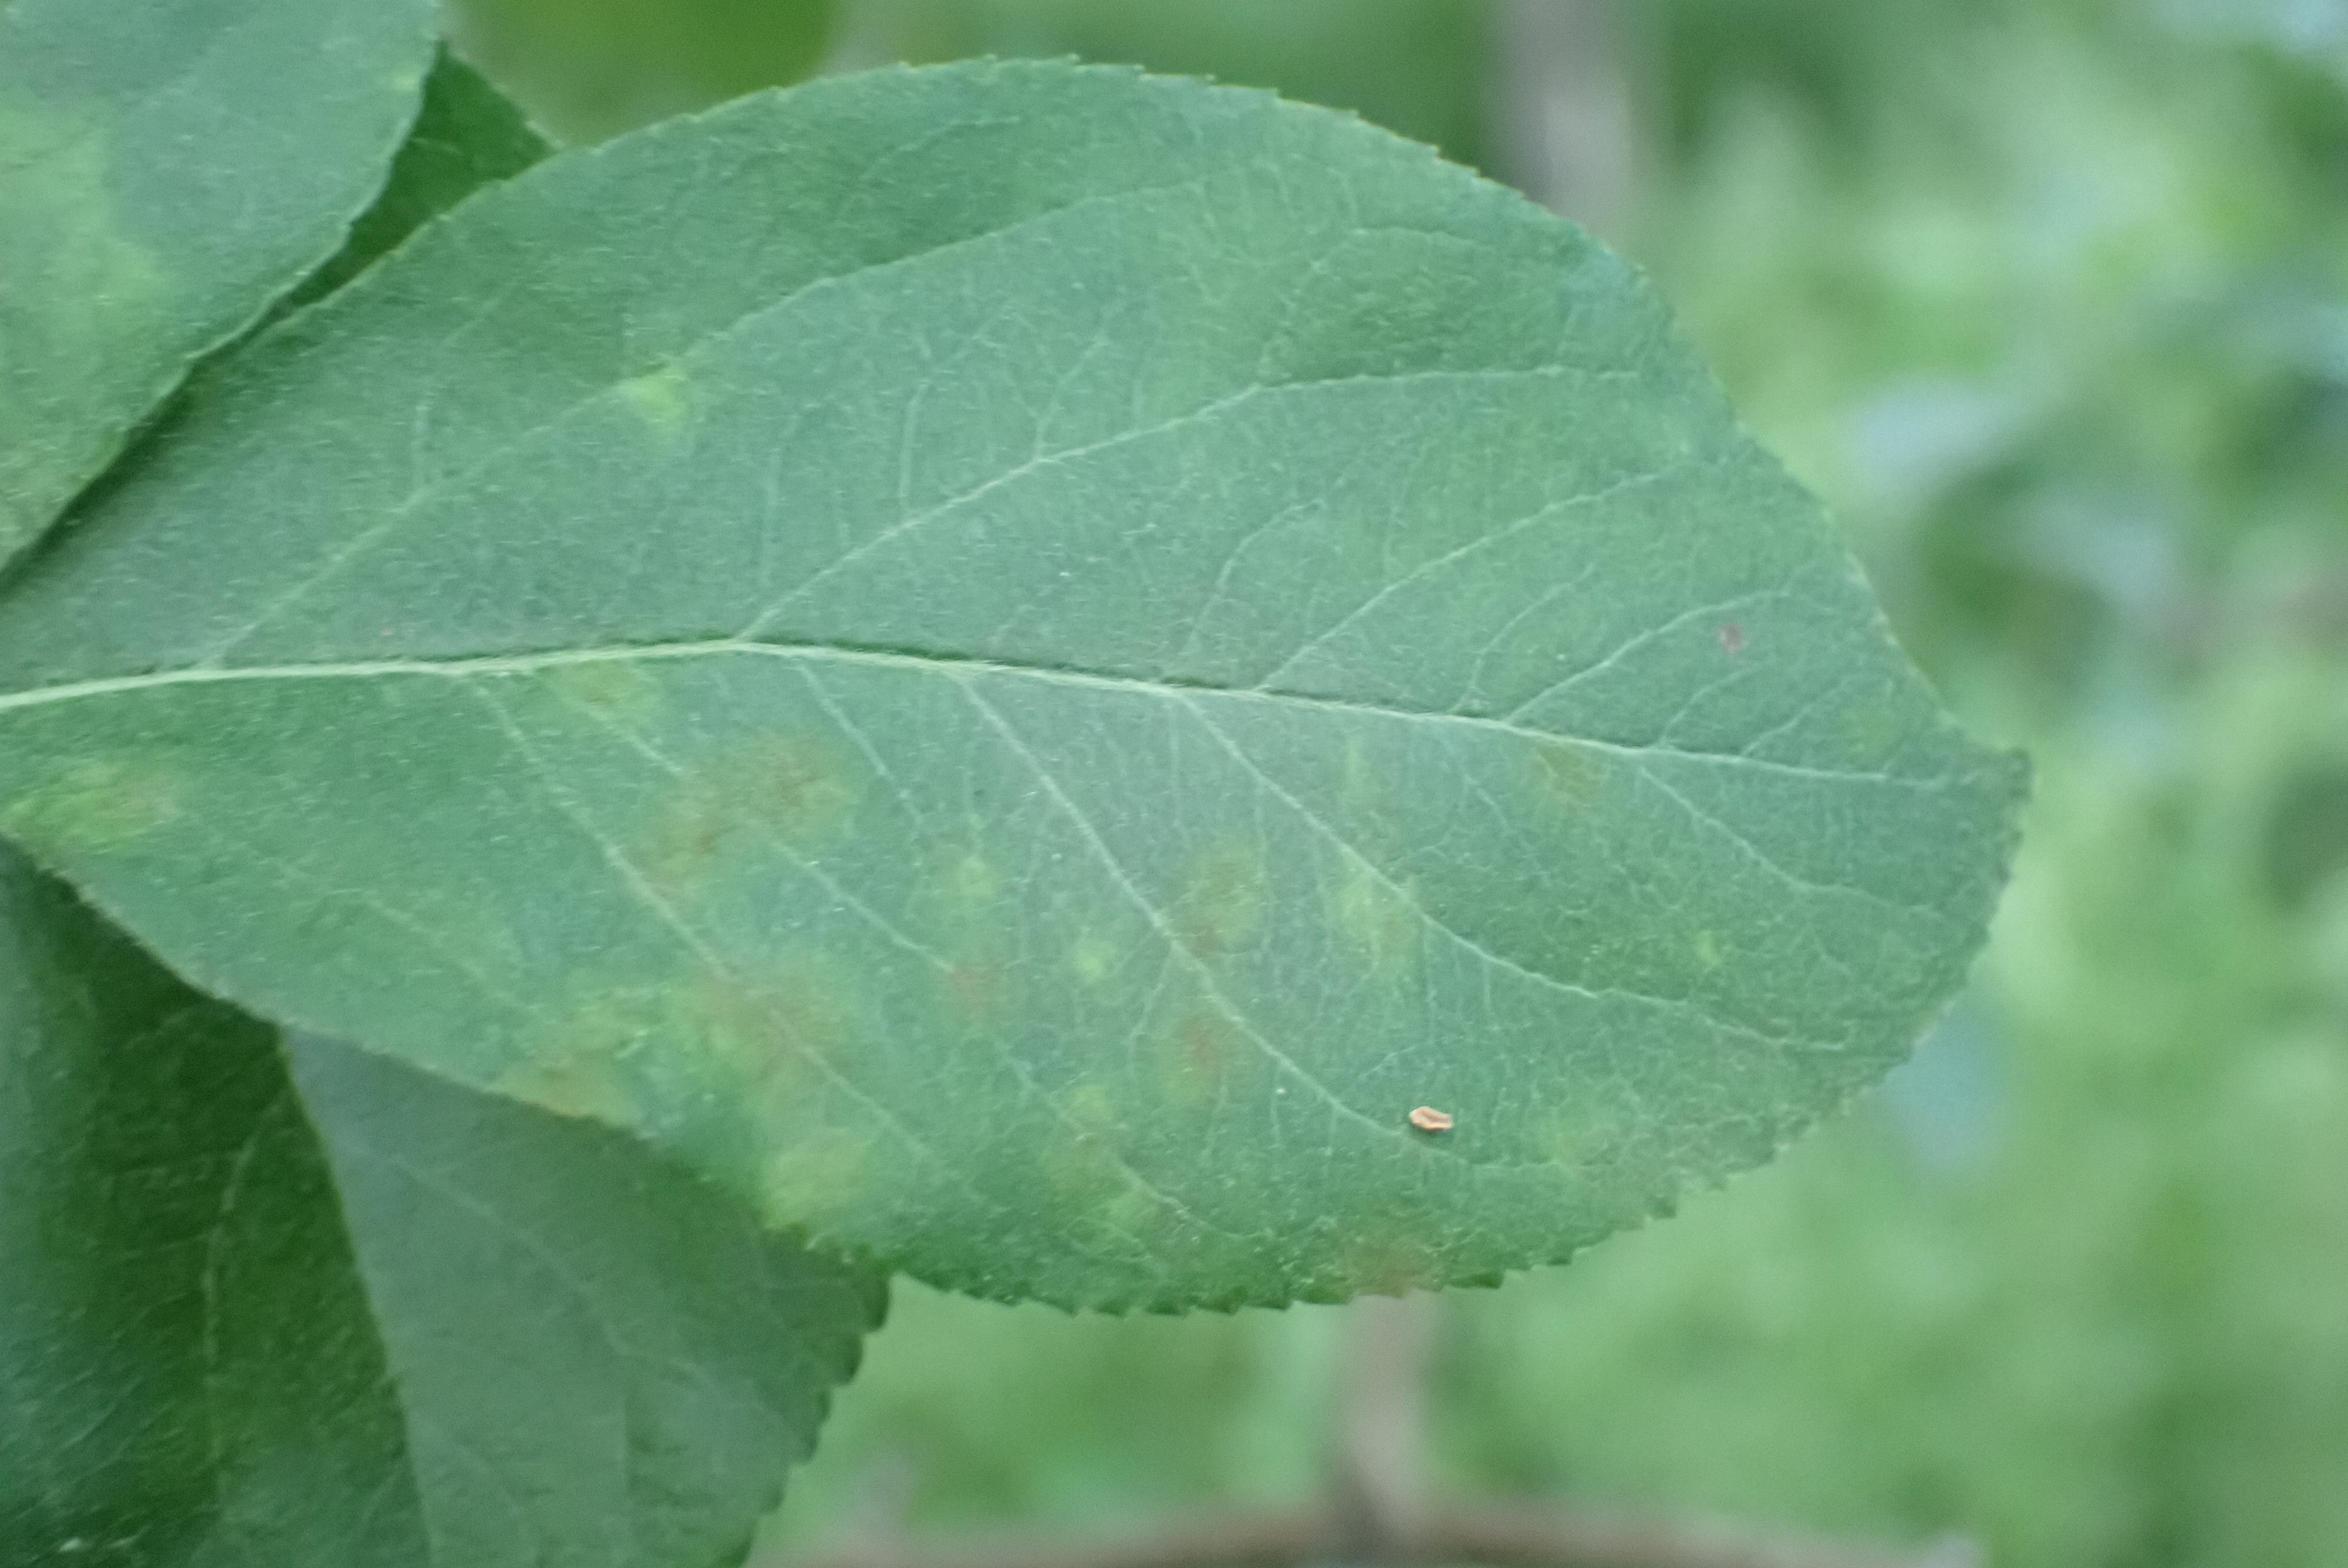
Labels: scab